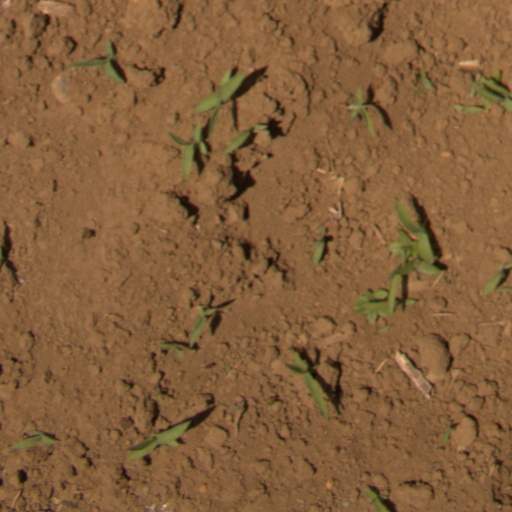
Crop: Jerusalem artichoke